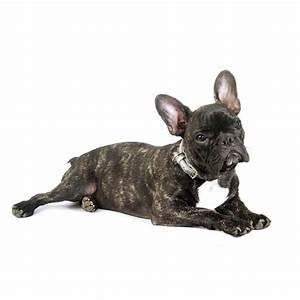
dog